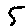
Label: 5